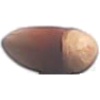
Label: hazelnut